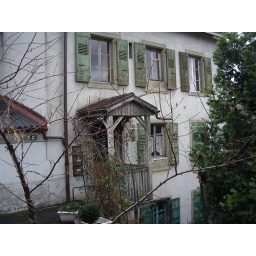
Lausanne old house near the ChurchThe road and the entrance is on the level of the third floor